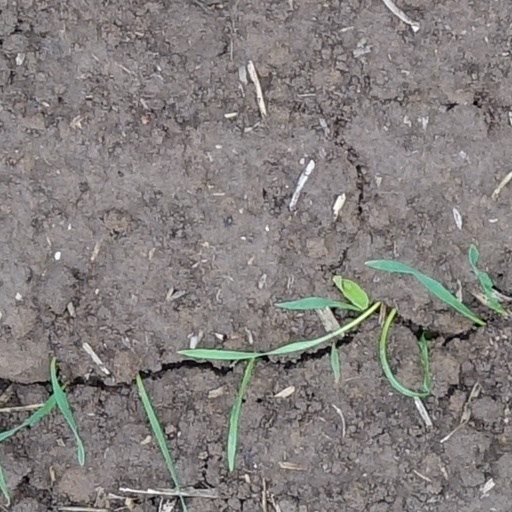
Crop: wheat